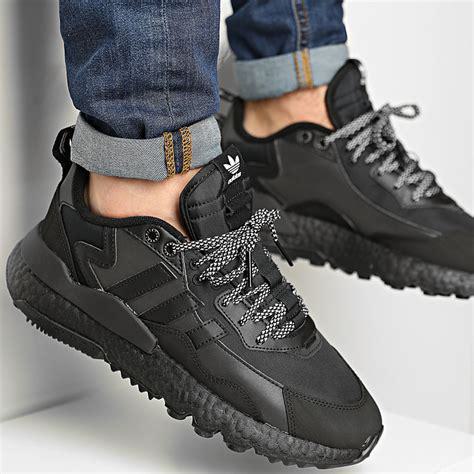
Brand: adidas
Model: Nite Jogger